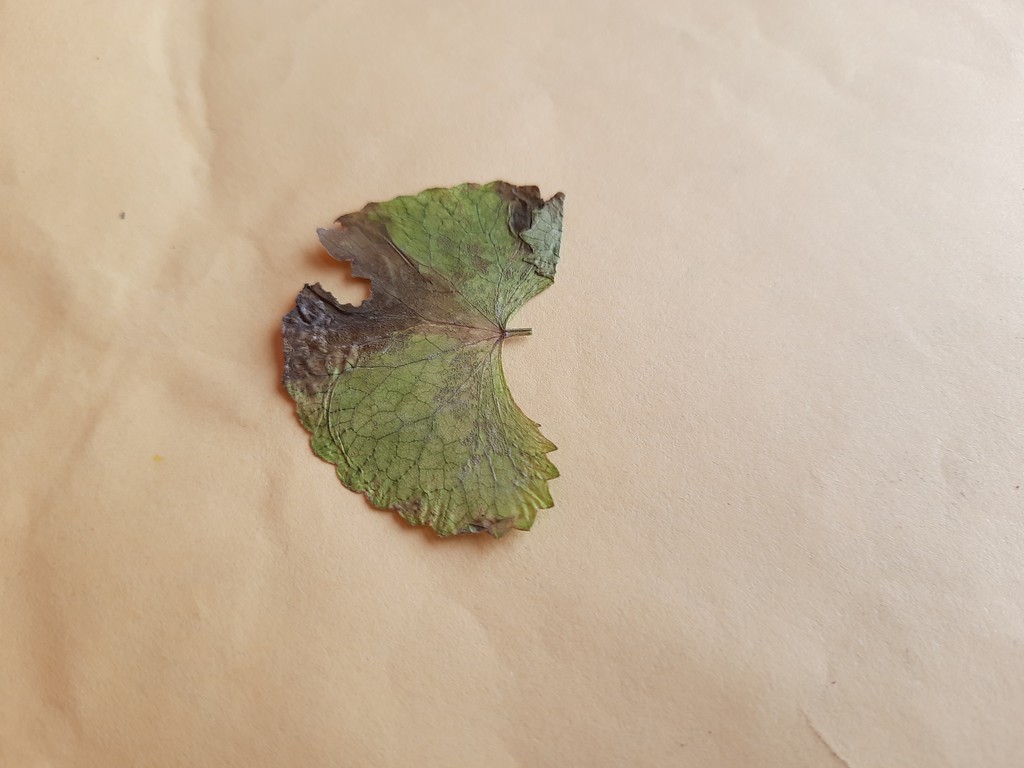
Label: Dried